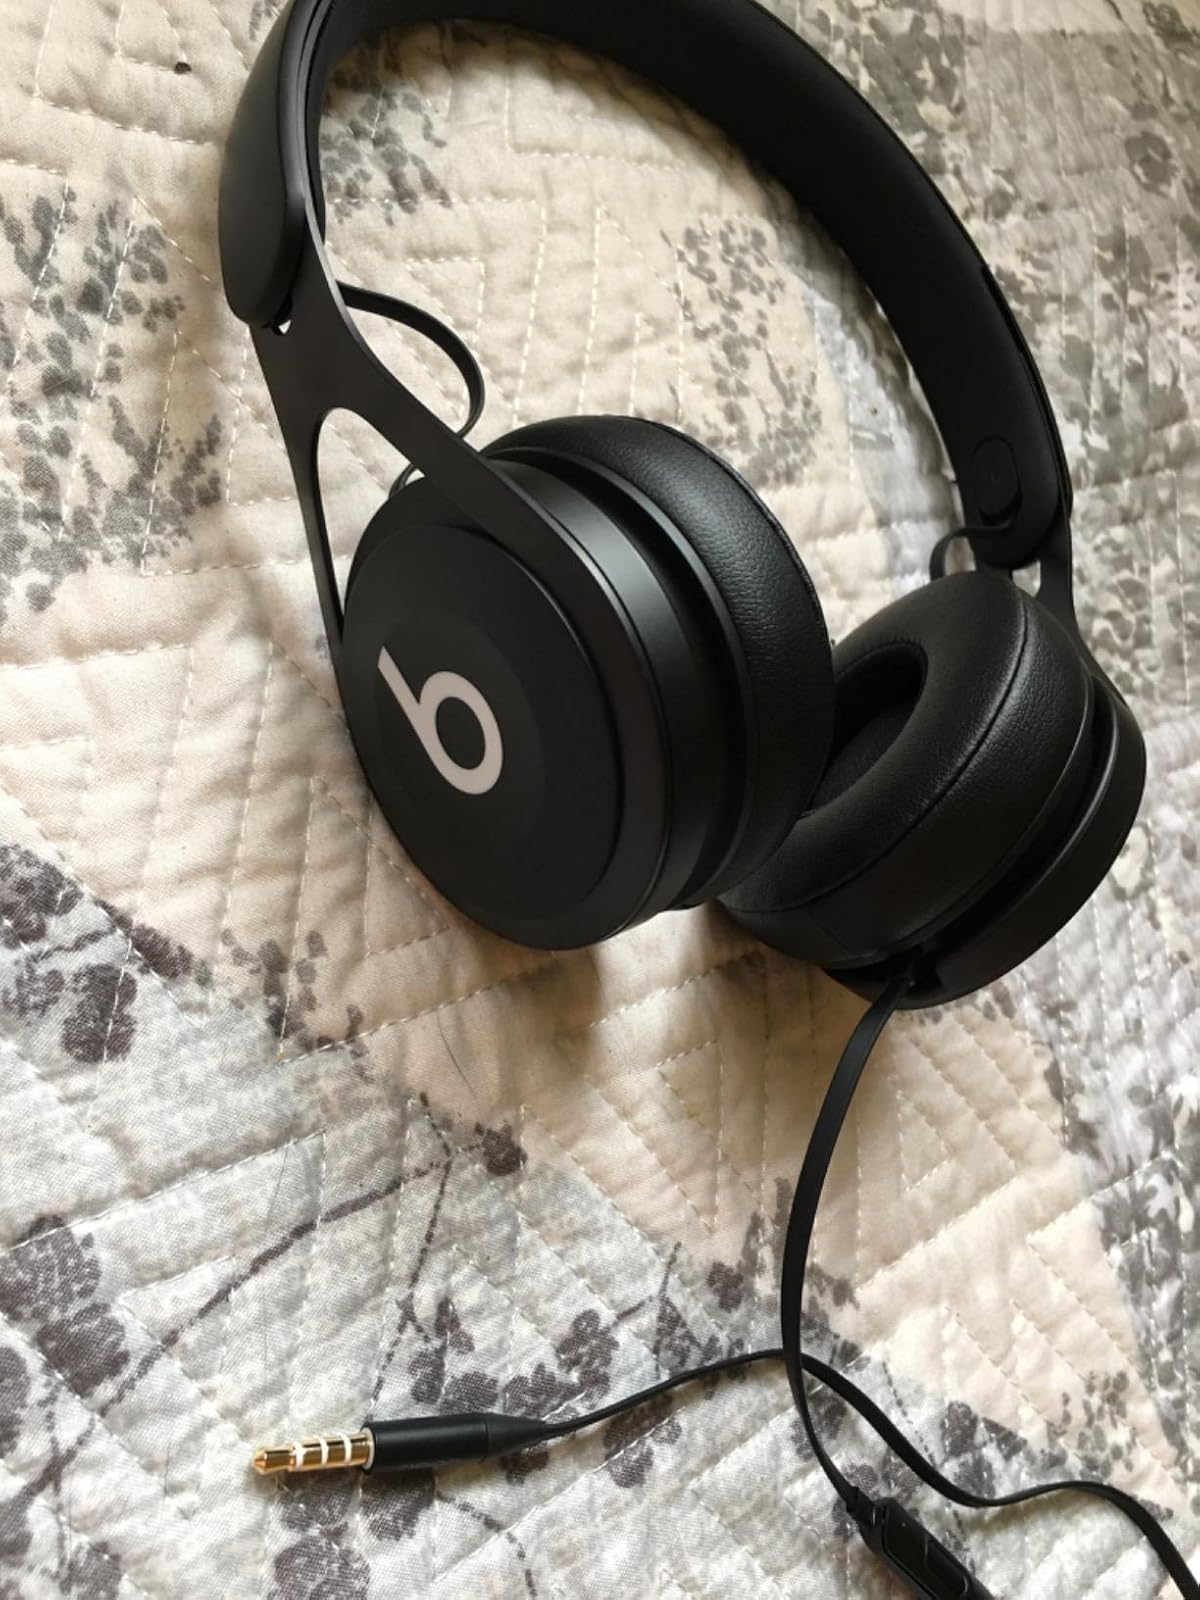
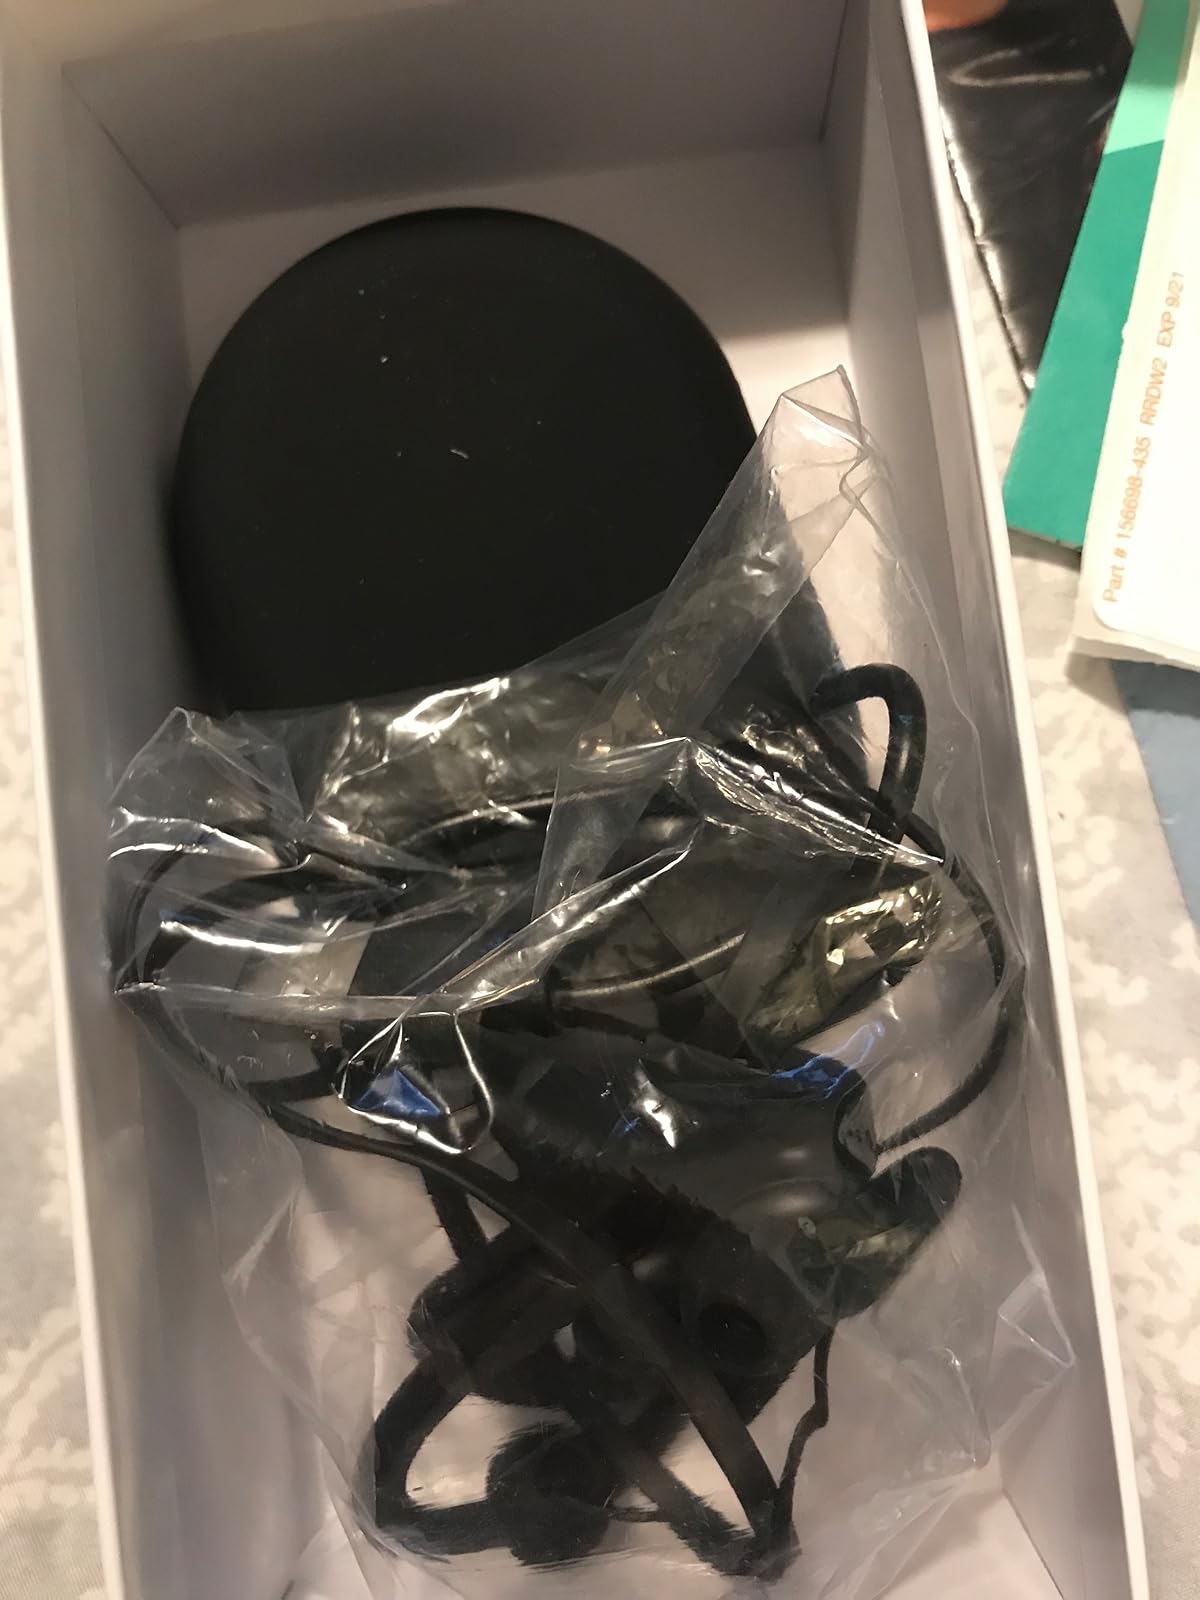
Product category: headphones
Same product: no